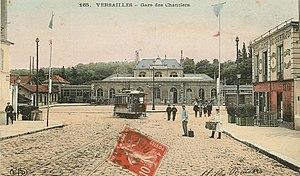
L'ancienne gare de Versailles-Chantiers, remplacée en 1932 par une nouvelle gare (carte postale photochrome).
La gare de Versailles-Chantiers est une gare ferroviaire française de la ligne de Paris-Montparnasse à Brest et de la ligne de la grande ceinture de Paris, située sur le territoire de la commune de Versailles, quartier des Chantiers, dans le département des Yvelines, en région Île-de-France.